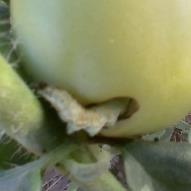
Crop: Tomato
Condition: helicoverpa-armigera-p